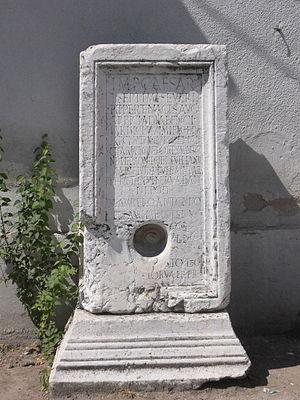
Ulpiana est l'ancien nom de la capitale de la province de Dardanie dans les Balkans, peuplée par des Illyriens et des Thraces. Ulpiana figure sur la liste des monuments de la République du Kosovo.